Goldierocks

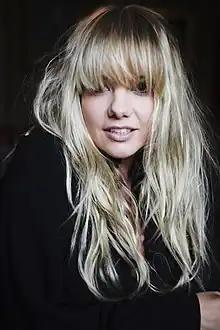
Samantha in 2023

Samantha Louise Hall (born 30 October 1984), better known as Goldierocks, is a British DJ, broadcaster, journalist and voice over artist.